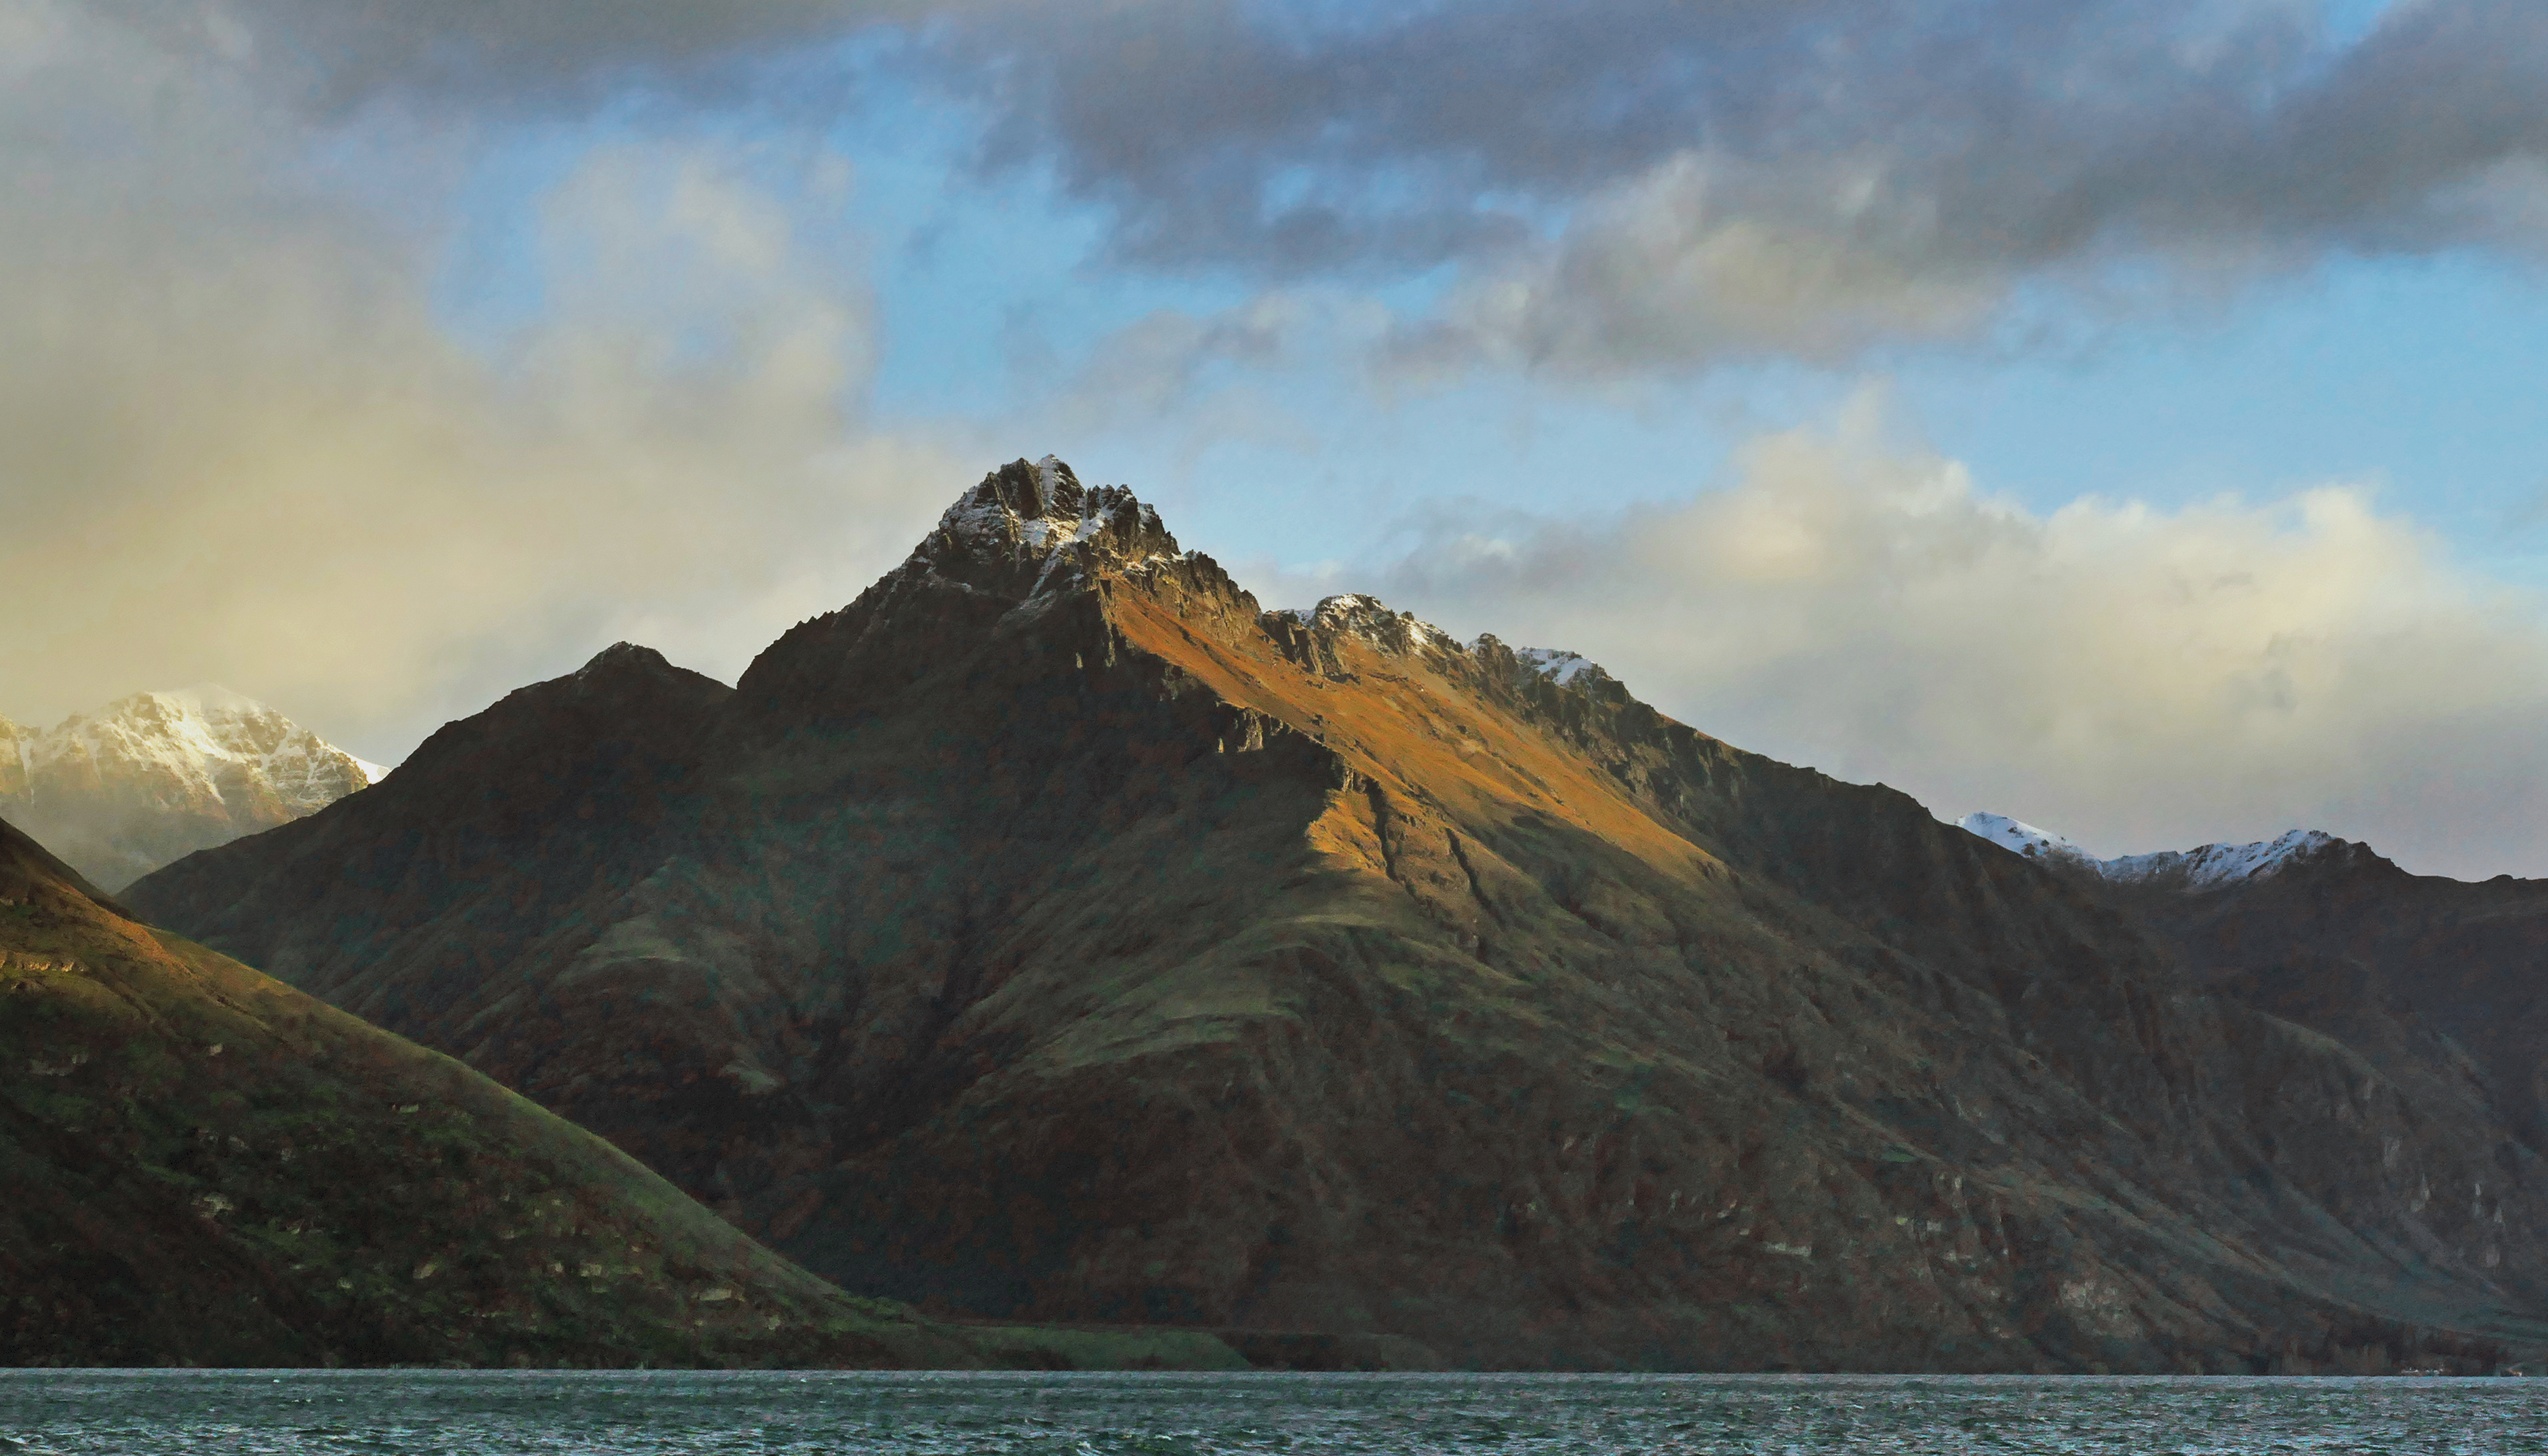
mountainous landforms, mountain, highland, mountain range, nature, sky, ridge, hill, fell, wilderness, cloud, summit, massif, landscape, alps, mount scenery, geology, terrain, geological phenomenon, plateau, valley